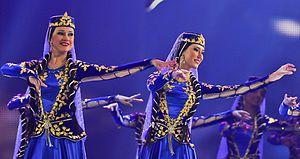
Les danses azerbaïdjanaises regroupent l'ensemble des danses traditionnelles pratiquées par les peuples azerbaïdjanais et les azerbaïdjanais d’Iran. La danse nationale de l'Azerbaïdjan montre les caractéristiques de la nation azerbaïdjanaise. Ces danses se distinguent des autres danses par sa rapidité. Les vêtements nationaux de l'Azerbaïdjan sont bien conservés dans les danses nationales.